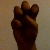
The image shows a hand gesture representing the letter 'E' in Indian Sign Language.